Ramot Polin

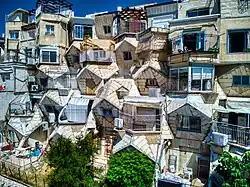
Ramot Polin, 2023

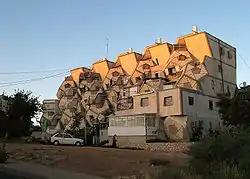
The architecturally controversial 'Ramot Polin Apartments', built in 1972, designed by modernist architect Zvi Hecker.

Ramot Polin ("lit." Poland Heights) is a neighborhood in the Israeli settlement of Ramot in northwest East Jerusalem consisting of a single housing complex. It was constructed by the Kollel Polen (Poland) in stages beginning in 1972, under the auspices of the Office for Building and Habitation, and is populated, as intended, mostly by Haredi Jewish families, including Breslov. The neighborhood contains 720 housing units of varying sizes.